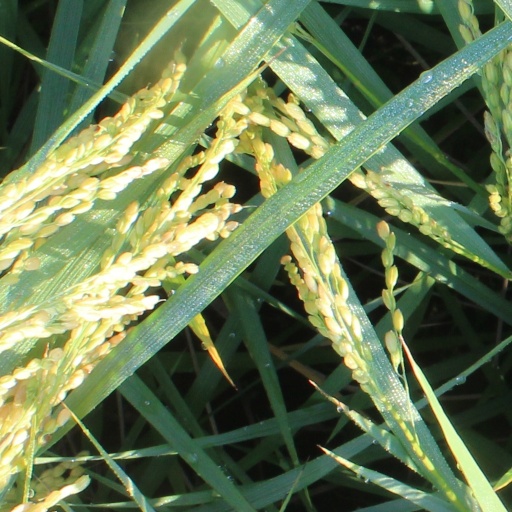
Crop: rice